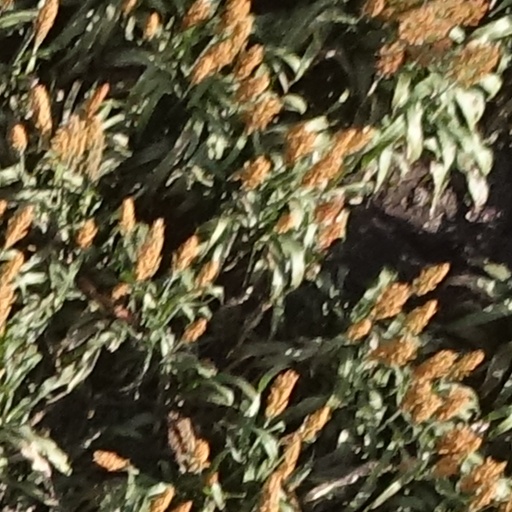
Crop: sorghum